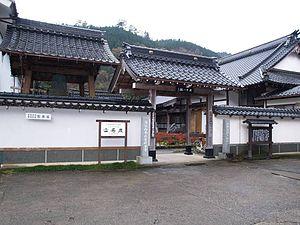
Le Hōun-ji est un temple bouddhiste Tendai consacré à Siddhartha Gautama et situé dans la préfecture de Hyōgo.